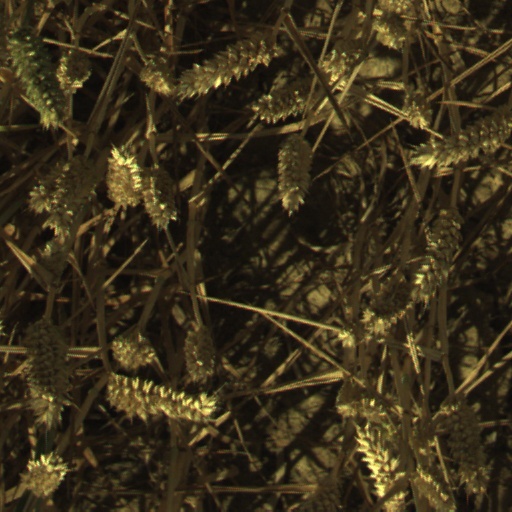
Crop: wheat